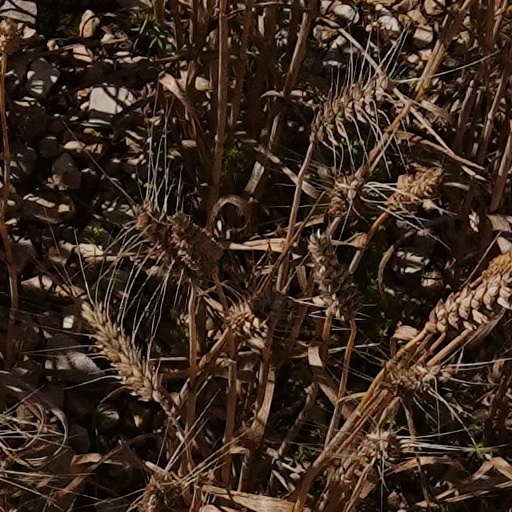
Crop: wheat